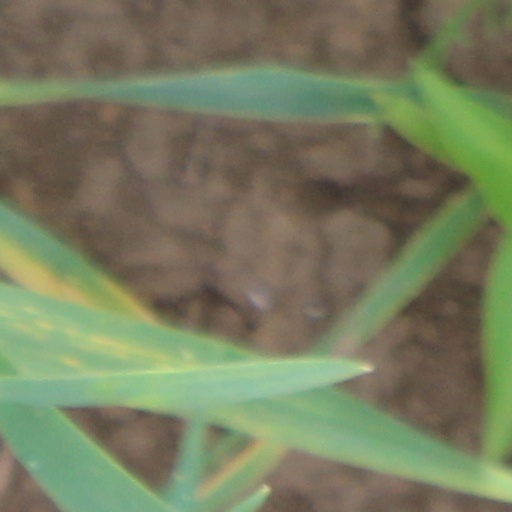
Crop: wheat